Tyne and Wear Metrocar

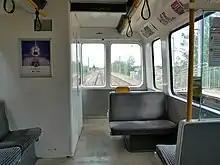
The Metrocars have a half-width drivers cab, allowing passengers to see out of the front (or rear) of the train.

The "stand clear of the doors please" announcement, which was played before the doors started closing, was introduced in 1991. In order to increase the clarity of the announcement (especially for individuals not fluent in English) the phrase was replaced with "doors closing" in 2004.